Añana

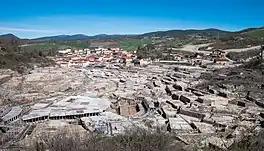
View of Anana

The salt water in the valley of Añana emerges from natural springs, where it is extracted using evaporation in pans. Archeological evidence suggests the site has been in use for 7,000 years making this the oldest active salt production site in the world. The salt pans as they are seen today were mostly developed in the first century BCE. Over 5,000 pans have been built since Roman times, with exportation of its salt a major business, especially after the year 1114 when special rights were granted to the town. It was claimed by the Spanish crown in 1564 who oversaw salt production until 1868. By the 1970s, production had decreased and the pans were largely abandoned as marine salt production had become cheaper and more efficient. At the end of the 20th century the salt pans began to be restored as a not-for-profit organisation, with a significant production of gourmet salts as well as spa tourism to bring needed income to the area. The site was added to the European Route of Industrial Heritage in 2019.